Tutein House

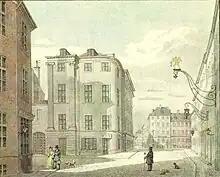
The Tutien Gouse seen on a drawing by H.G.F. Holm, c. 1840.

The buildings were all destroyed in the Copenhagen Fire of 1795, together with most of the other buildings in the area. The present building on the site was constructed by Johan Martin Quist for Friederich Tutein in 180001. Tutein had just taken over his father Peter Pierre Tutein's business empire. It comprised one of the largest trading houses in the city, a calico factory at Sortedam Lake and interests in a sugar refinery.